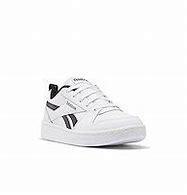
Brand: Reebok
Model: Royal Prime 2